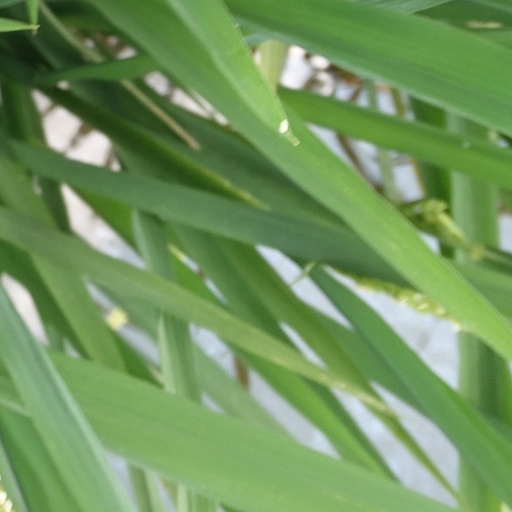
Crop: rice